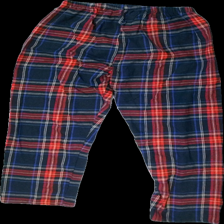
View: back
Type: Trousers
Category: Unisex
Brand: Missing
Colors: Blue, Red, Beige
Material: 69% Polyester
Pattern: Checkered print
Cut: Regular
Size: XXL
Season: All
Stains: Minor
Price range: 50-100
Recommended usage: Reuse
Description: Used